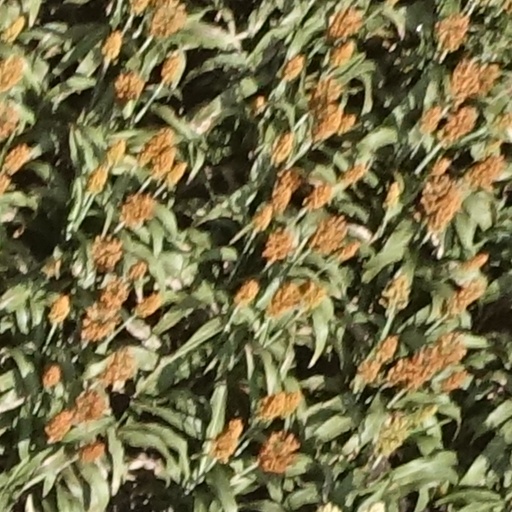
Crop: sorghum